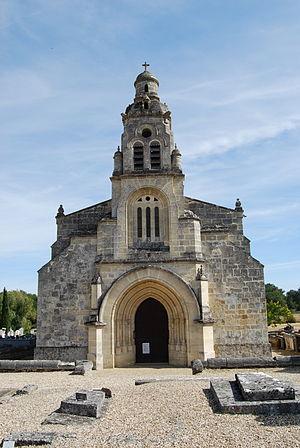
Église Saint-Christophe de Baron, (Classé, 1908) This building is indexed in the Base Mérimée, a database of architectural heritage maintained by the French Ministry of Culture,
Baron est une commune du Sud-Ouest de la France, située dans le département de la Gironde en région Nouvelle-Aquitaine.
Cet article recense les monuments historiques français classés en 1908.
L'église Saint-Christophe est une église catholique située dans la commune de Baron, dans le département de la Gironde, en France.